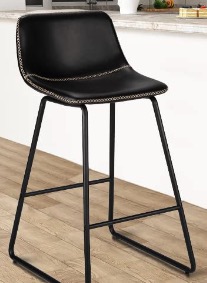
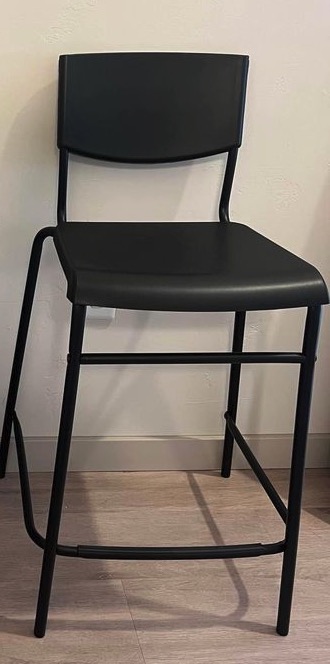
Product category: stool
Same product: no